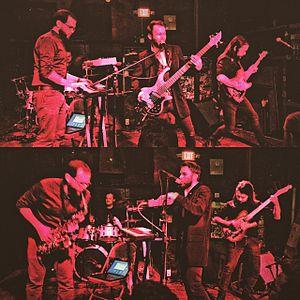
Kayo Dot est un groupe de musique avant-gardiste américain, originaire de Boston, dans le Massachusetts. Il est formé en 2003 par Toby Driver, accompagné de plusieurs anciens membres de maudlin of the Well. La musique de Kayo Dot est un mélange de nombreux genres musicaux, allant du jazz au metal extrême en passant par la musique de chambre et le rock progressif.